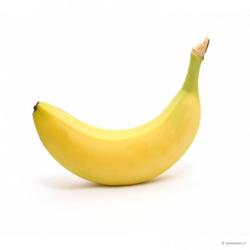
Label: Banana